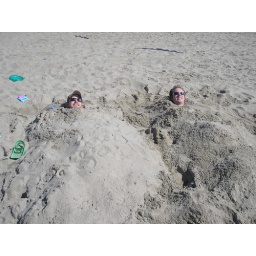
The girls buried me and Welsby in the sand. Fun, but I'm STILL digging sand out of my ears.